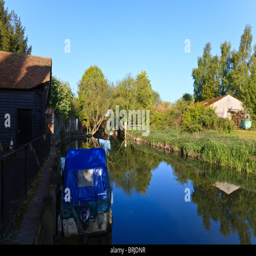
a view and moored boats .